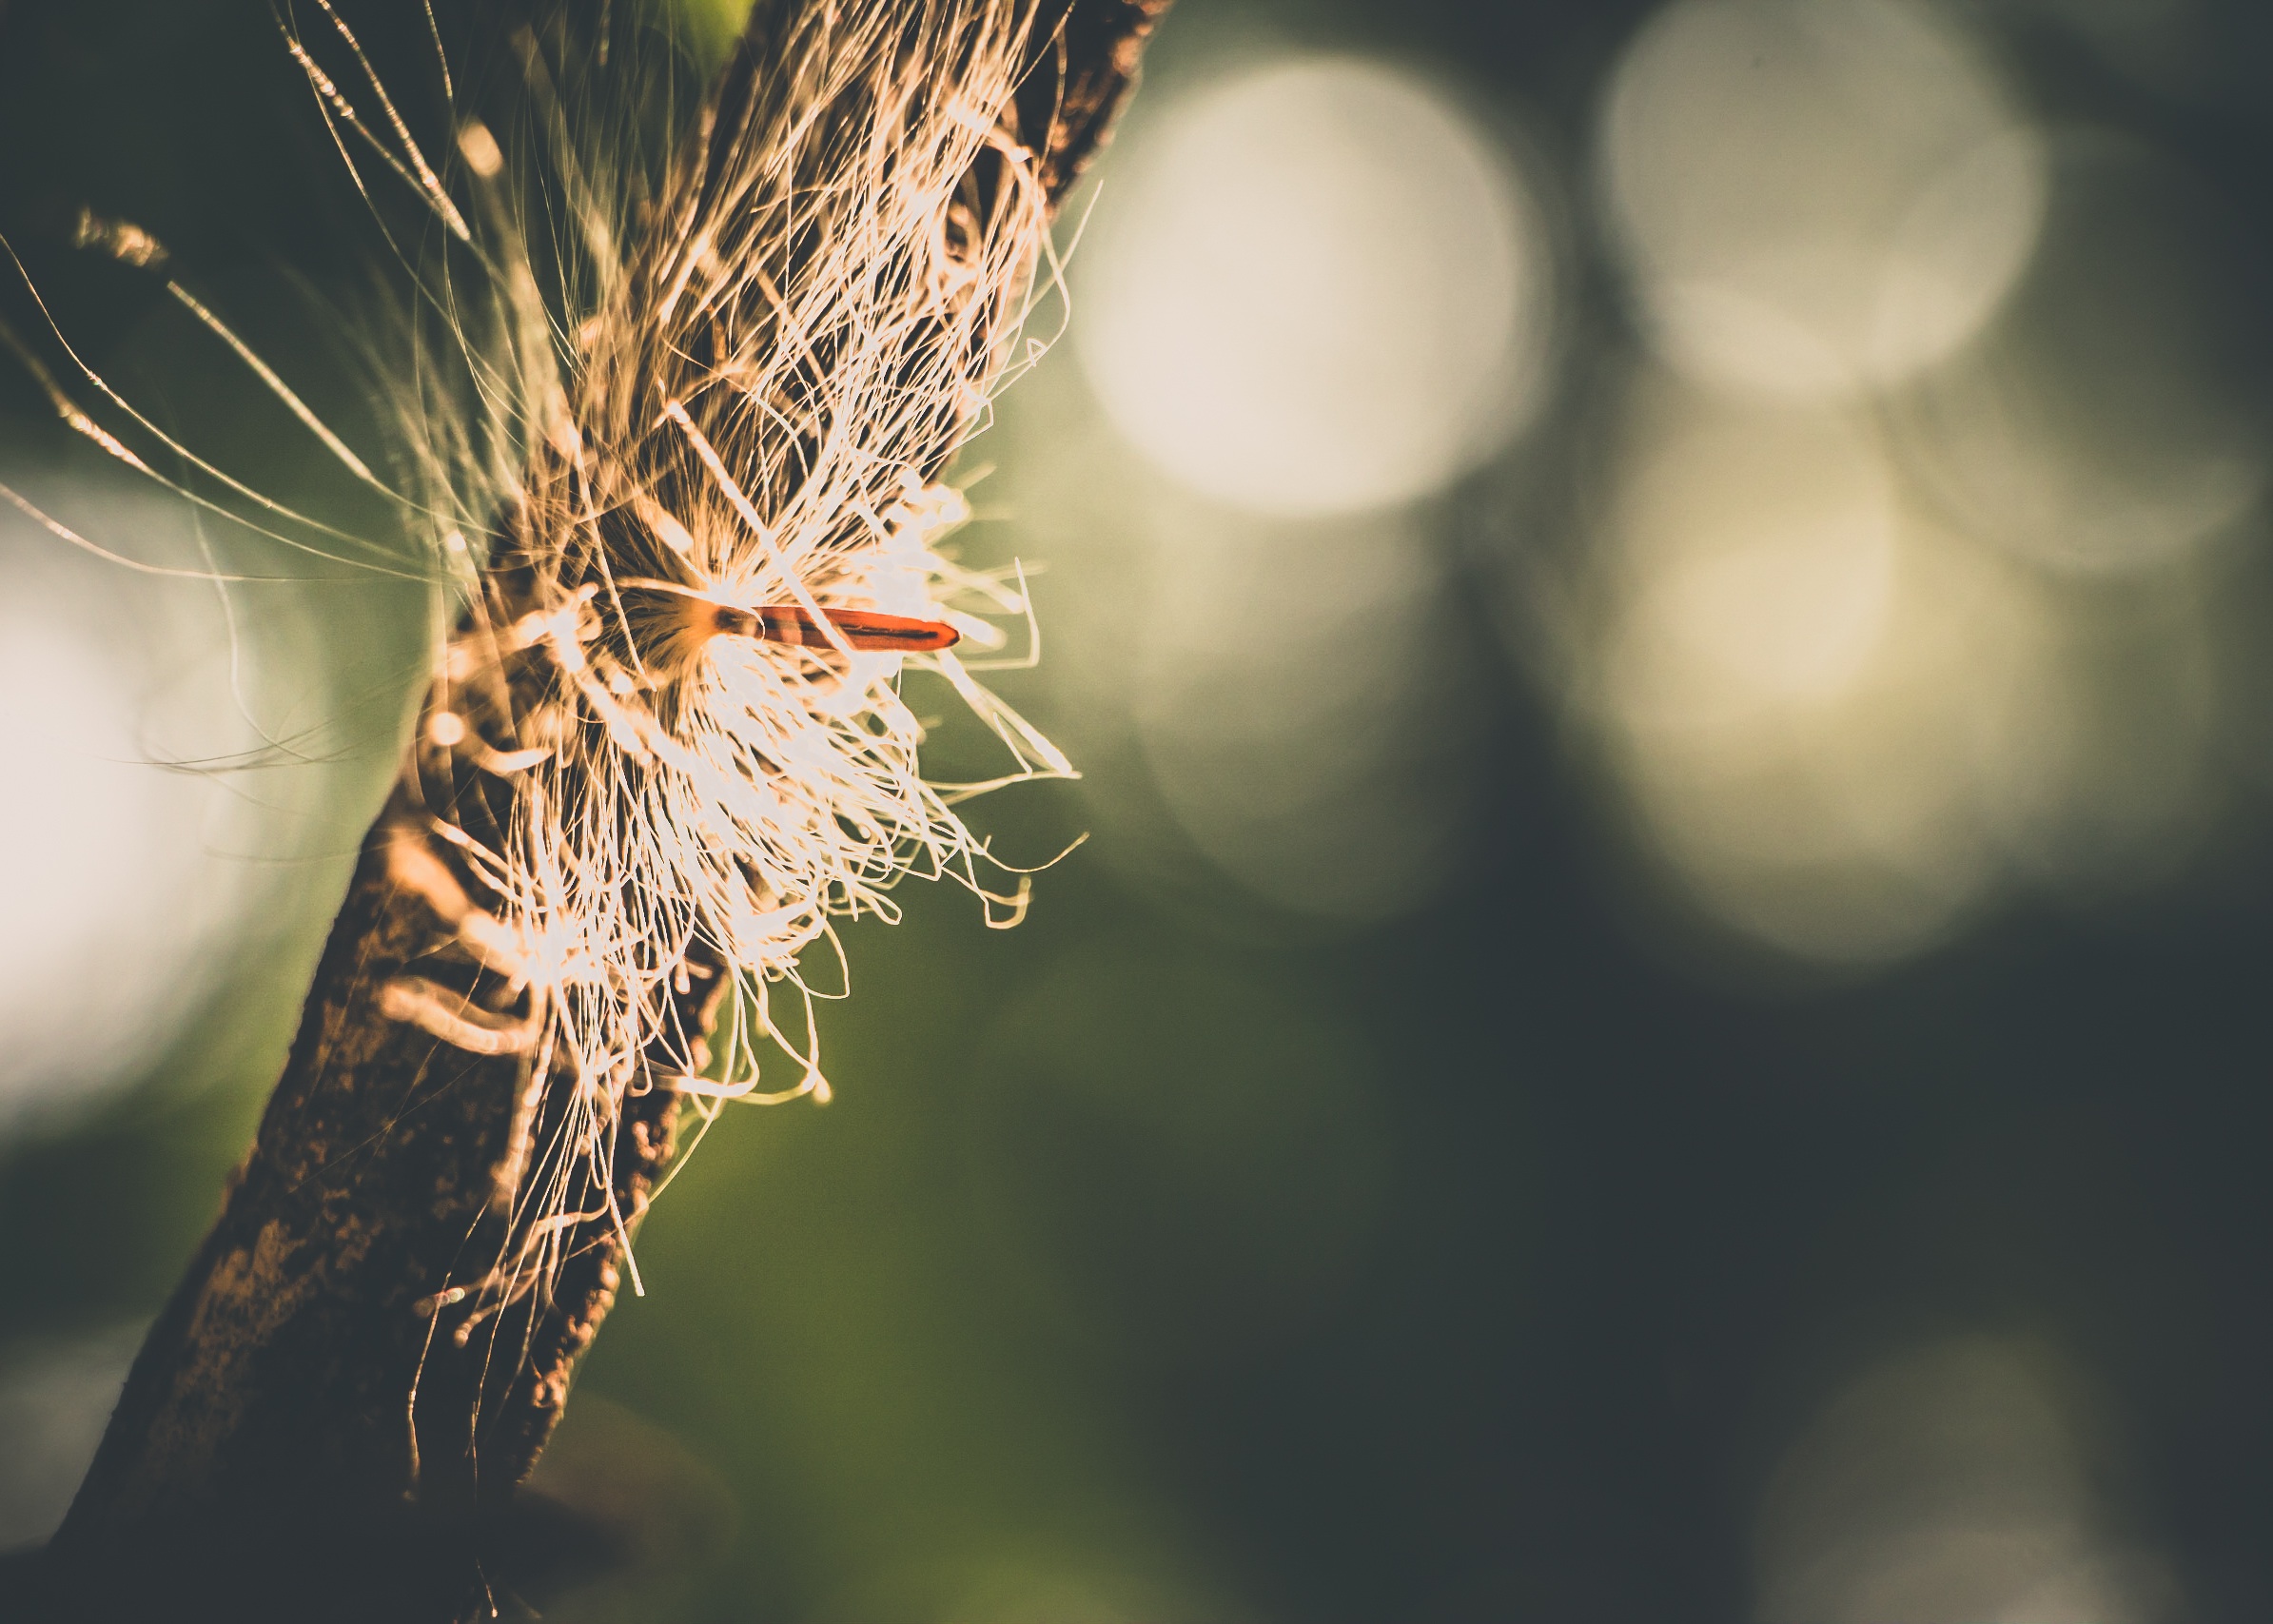
tree, nature, grass, branch, light, plant, photography, sunlight, leaf, flower, green, reflection, autumn, flora, invertebrate, close up, moisture, macro photography, plant stem